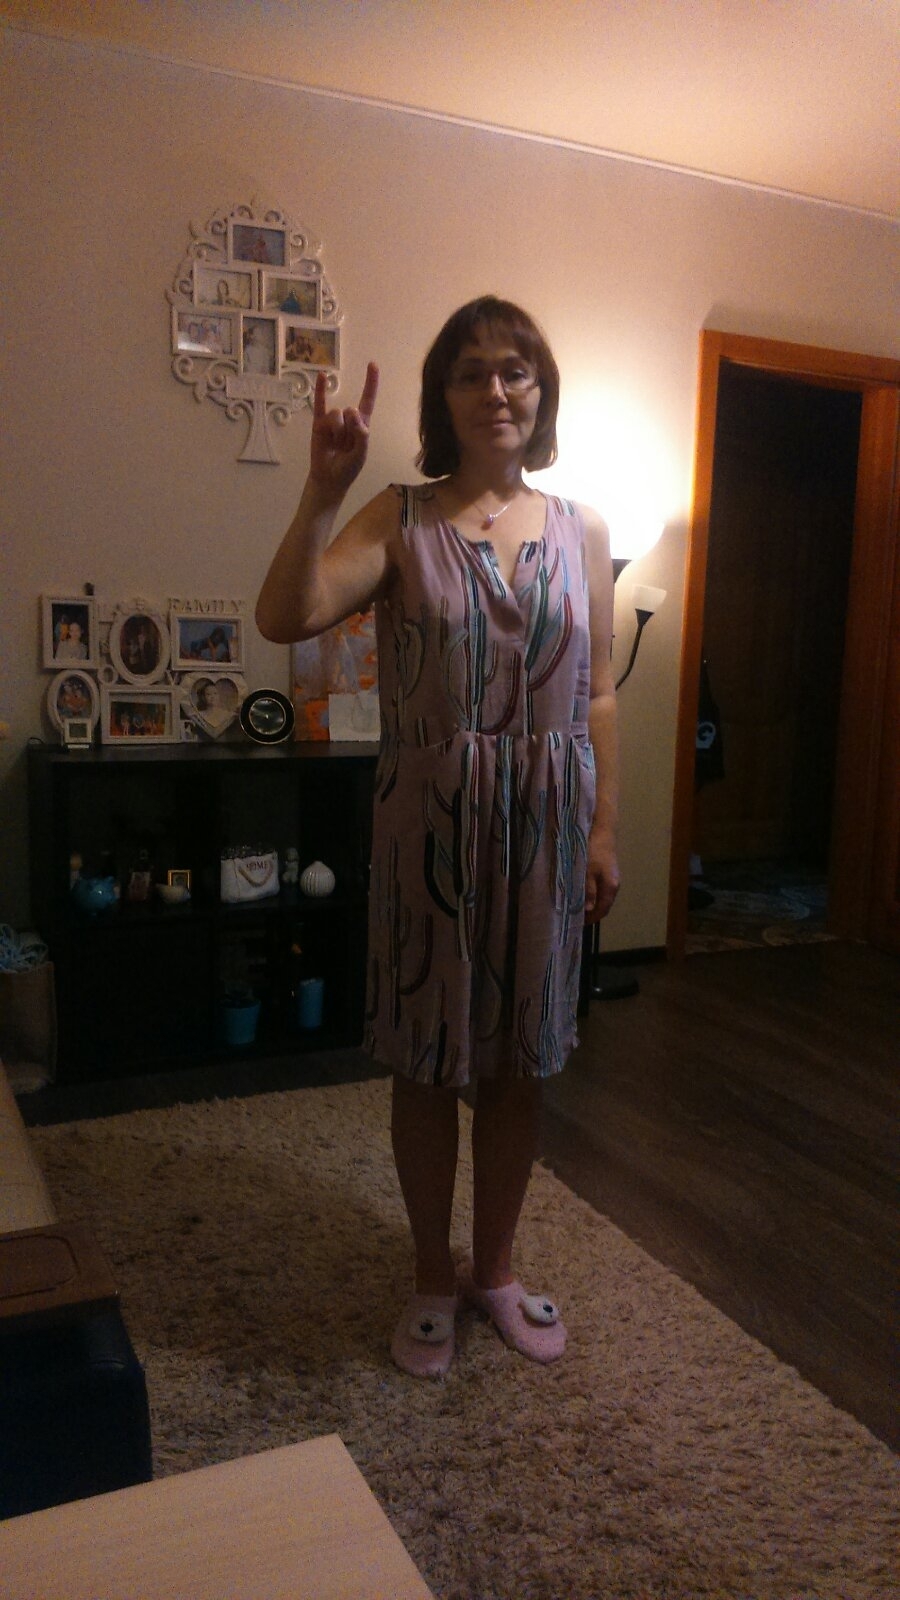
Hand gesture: rock